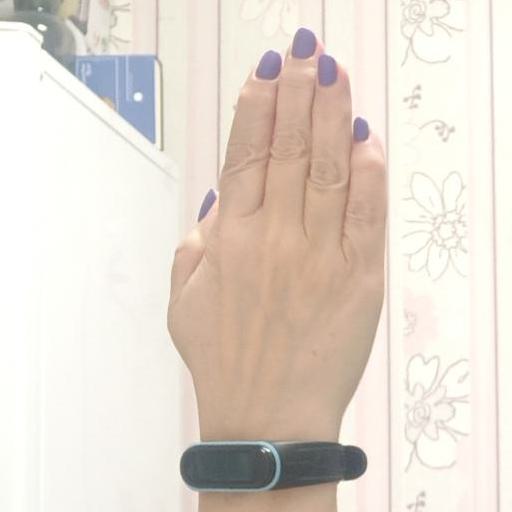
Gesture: stop_inverted